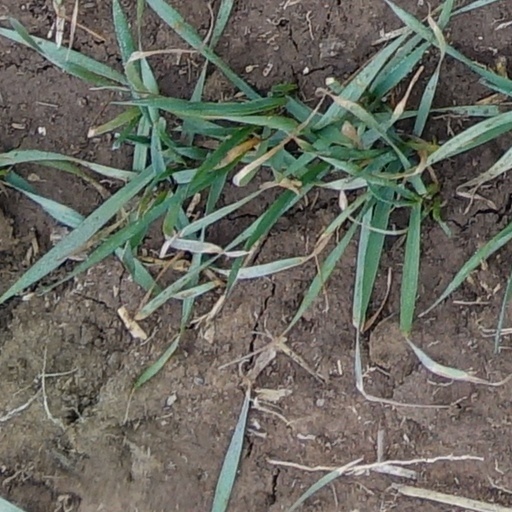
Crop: wheat